Drummoyne Reservoir

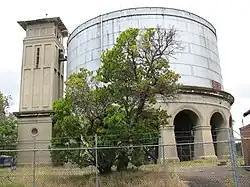
Drummoyne Reservoir in 2019

Drummoyne Reservoir is a heritage-listed decommissioned elevated service reservoir located on Rawson Avenue, Drummoyne, New South Wales, a suburb of Sydney, Australia. It was designed by engineer J. G. S. Purvis from the Metropolitan Board of Water Supply and Sewerage and built from 1910 to 1913, with the Board responsible for the construction of the substructure and Poole & Steele Ltd responsible for the tank manufacture. It is also known as WS0038 and Drummoyne Elevated Steel Reservoir. It was added to the New South Wales State Heritage Register on 15 November 2002. Sydney Water sold the property in September 2018 to owners of a chain of childcare centres, who plan to convert the site into a childcare centre while retaining most of the heritage structure.